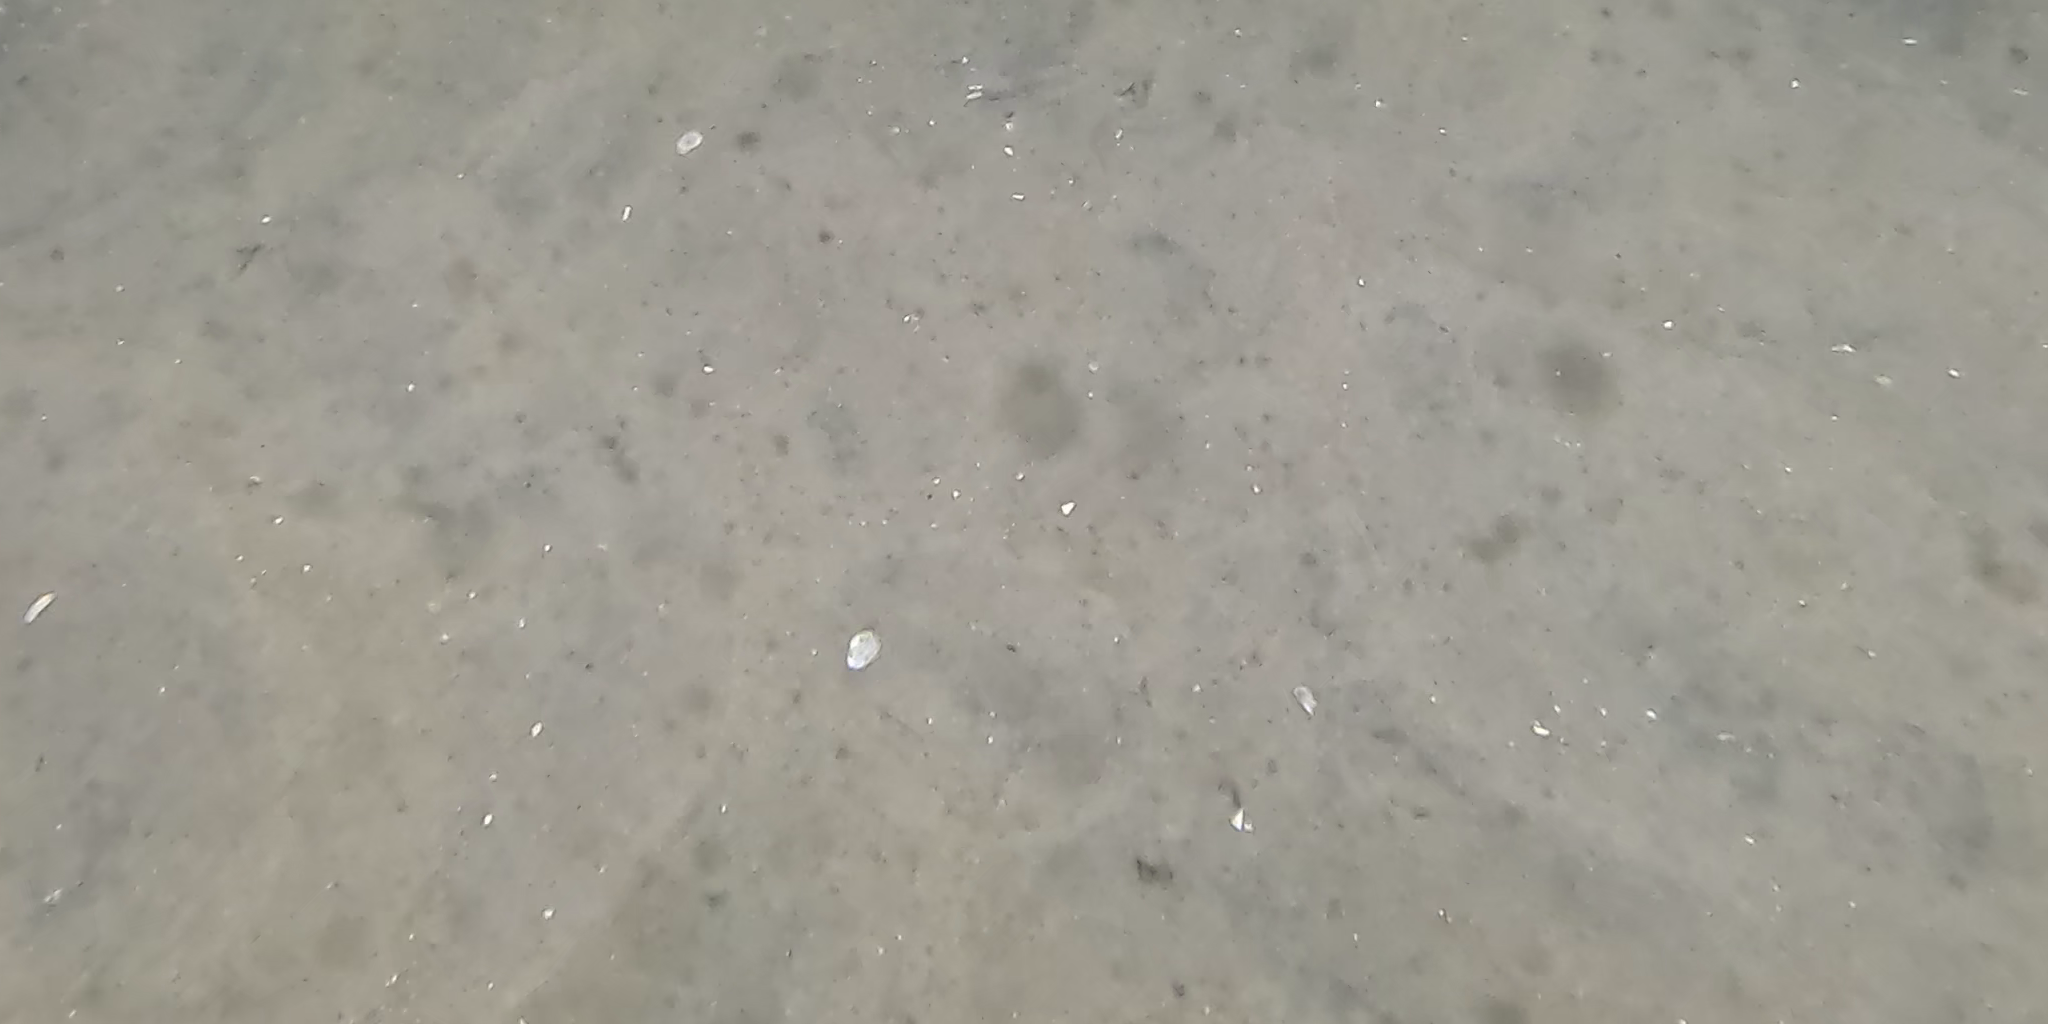
Seabed habitat: sand